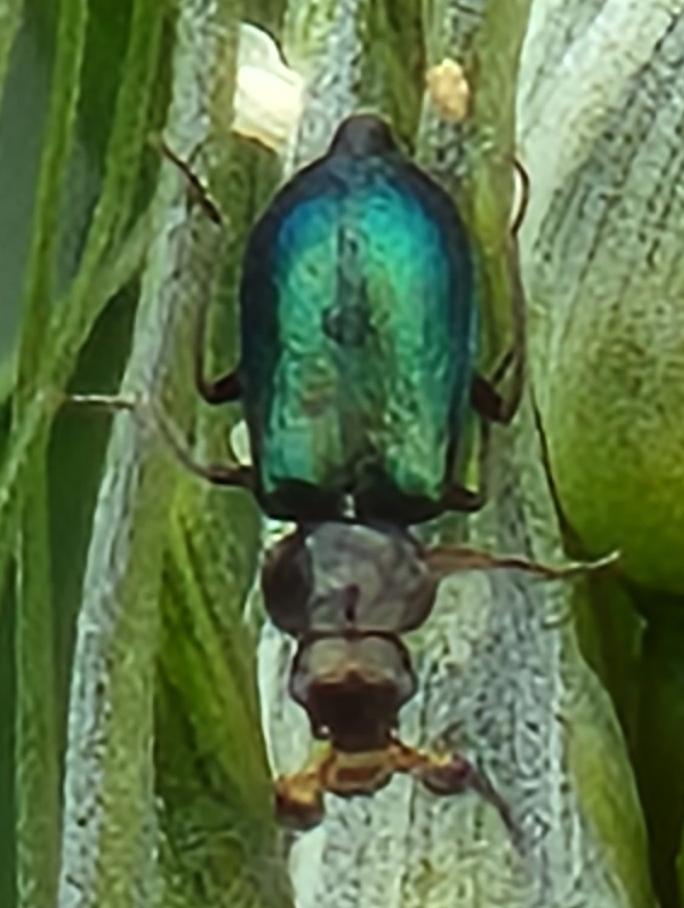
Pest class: predators